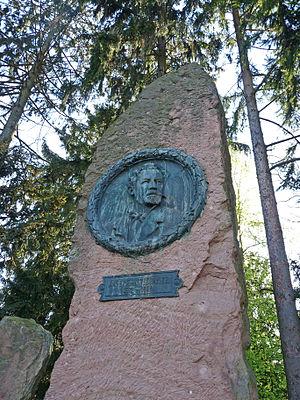
Wissembourg (Bas-Rhin)
Joseph Philipp Carl Edler von Stichaner est un haut fonctionnaire de l’Empire allemand.
L'arrondissement de Wissembourg est une ancienne division administrative française, située dans le département du Bas-Rhin, en région Grand Est.